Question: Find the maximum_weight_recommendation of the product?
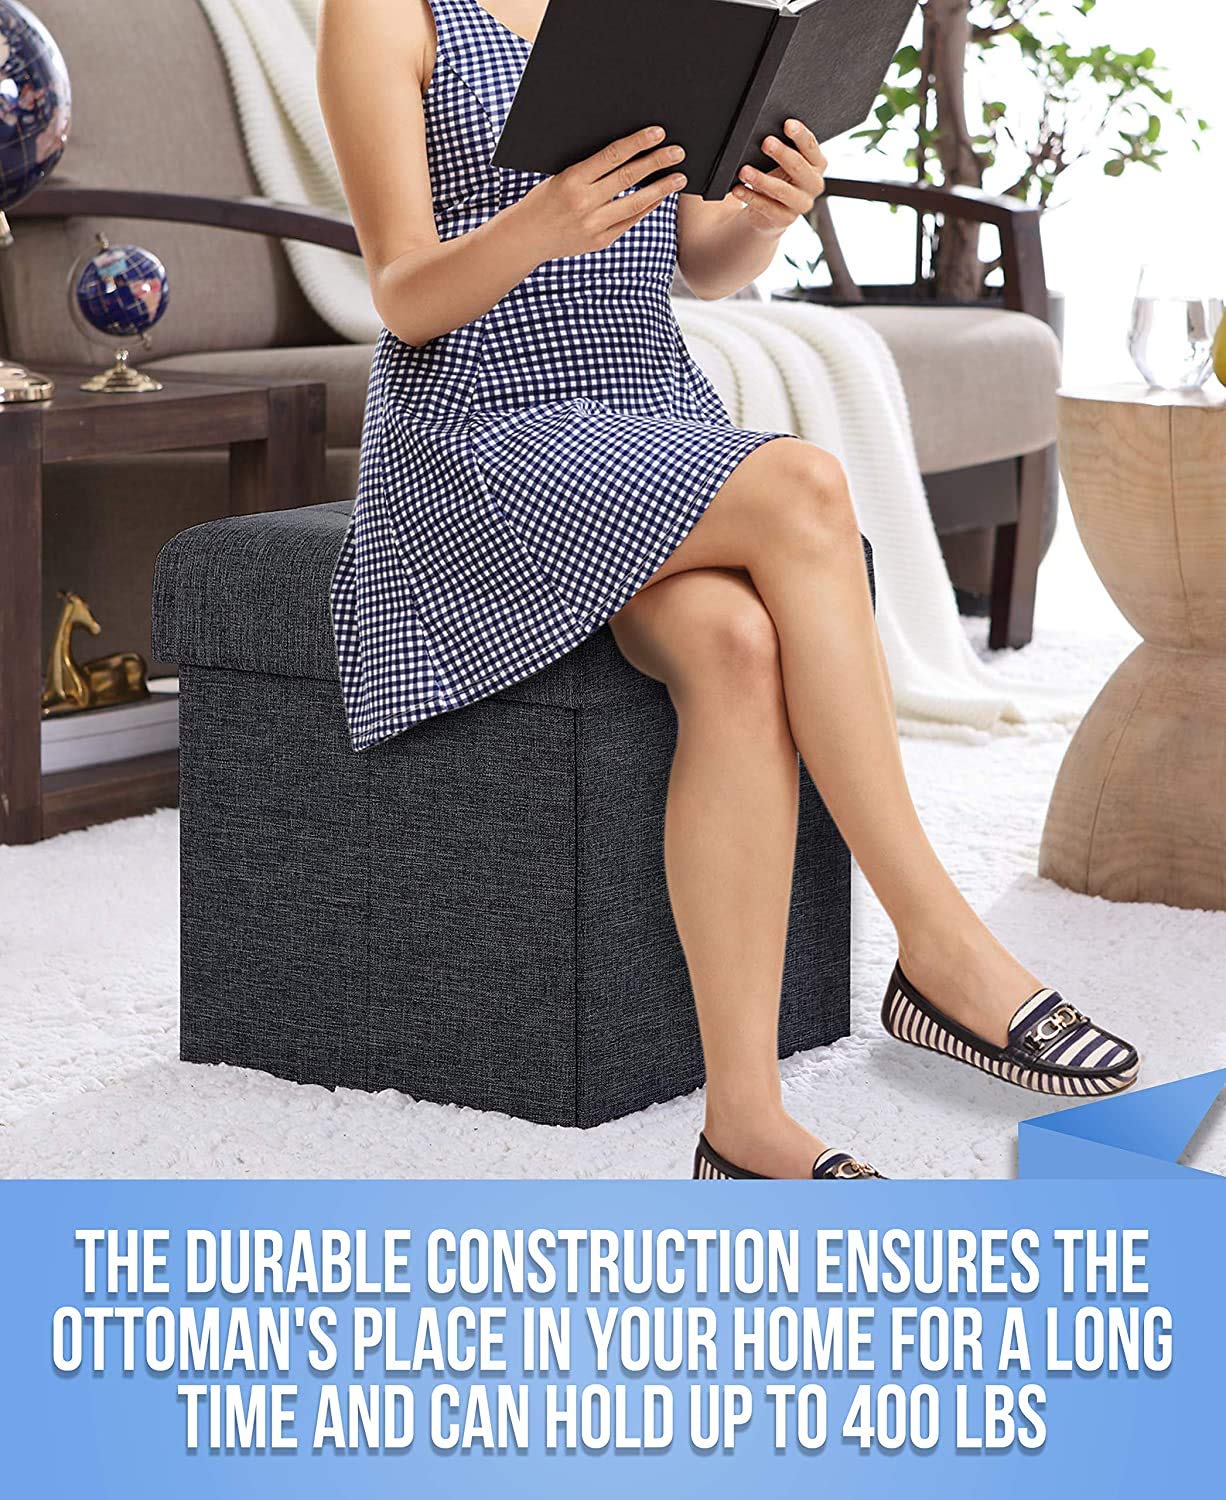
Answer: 400.0 pound